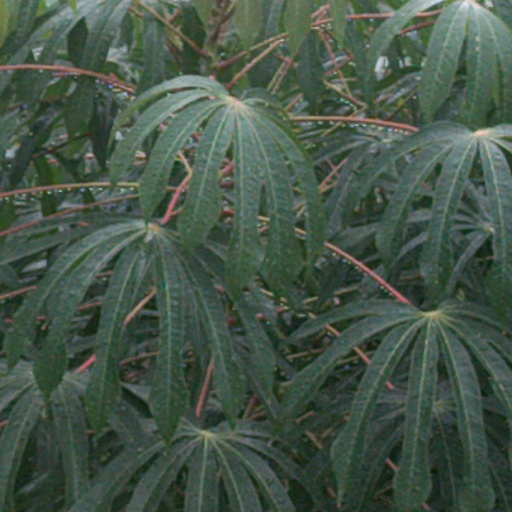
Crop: cassava